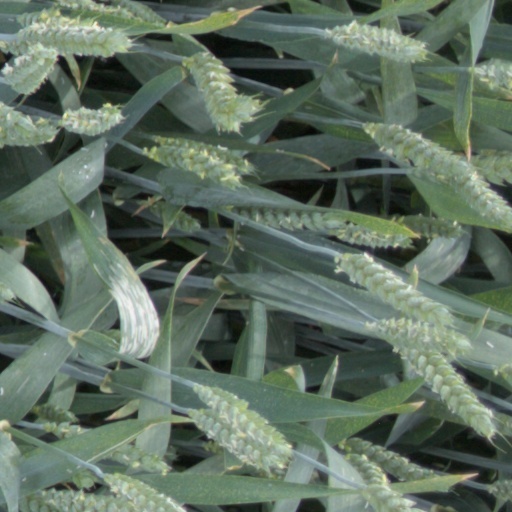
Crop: wheat